Answer in natural language. Is sleek black flatscreen smart tv (marked B) to the left of Doorway (marked C)? Choose between the following options: yes or no
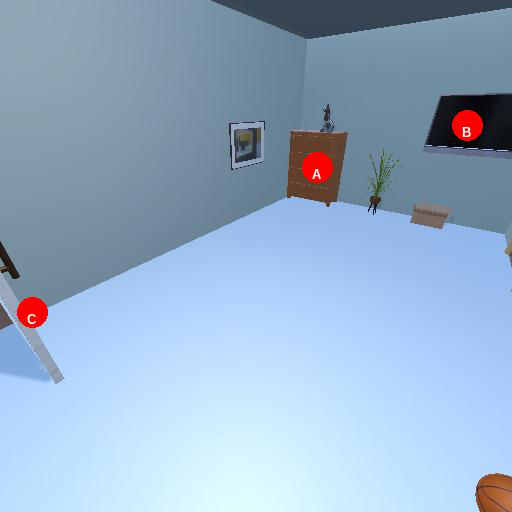
<answer>no</answer>